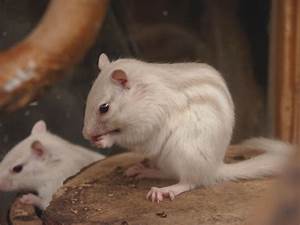
Label: scoiattolo